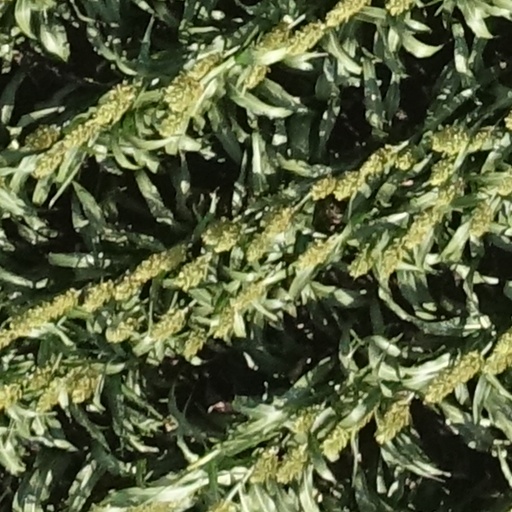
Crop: sorghum